Chathura Alwis

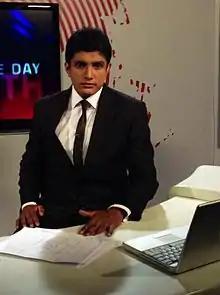
Chathura Alwis in 2014

Chathura de Alwis (born 15 May), popularly known as , is a Sri Lankan journalist. He attended the Sri Sumangala College in Panadura for his primary education and Thurstan College in Colombo for further studies. In 2017, he won the "Most Popular Journalist on Social Media" award at the Mashable World Social Media Day Awards. He was also awarded the SLIM-Nielsen Peoples' Award for Best Television Presenter in 2018, 2019, and 2020.